Oligocene

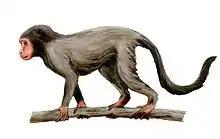
"Aegyptopithecus" is an early fossil catarrhine that predates the divergence between hominoids (apes) and Old World monkeys

Australia and South America became geographically isolated and developed their own distinctive endemic fauna. These included the New World and Old World monkeys. The South American continent was home to animals such as pyrotheres and astrapotheres, as well as litopterns and notoungulates. Sebecosuchians, terror birds, and carnivorous metatheres, like the borhyaenids remained the dominant predators.